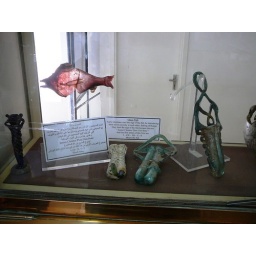
Glass fish;as in the sign of the fish as described in the label